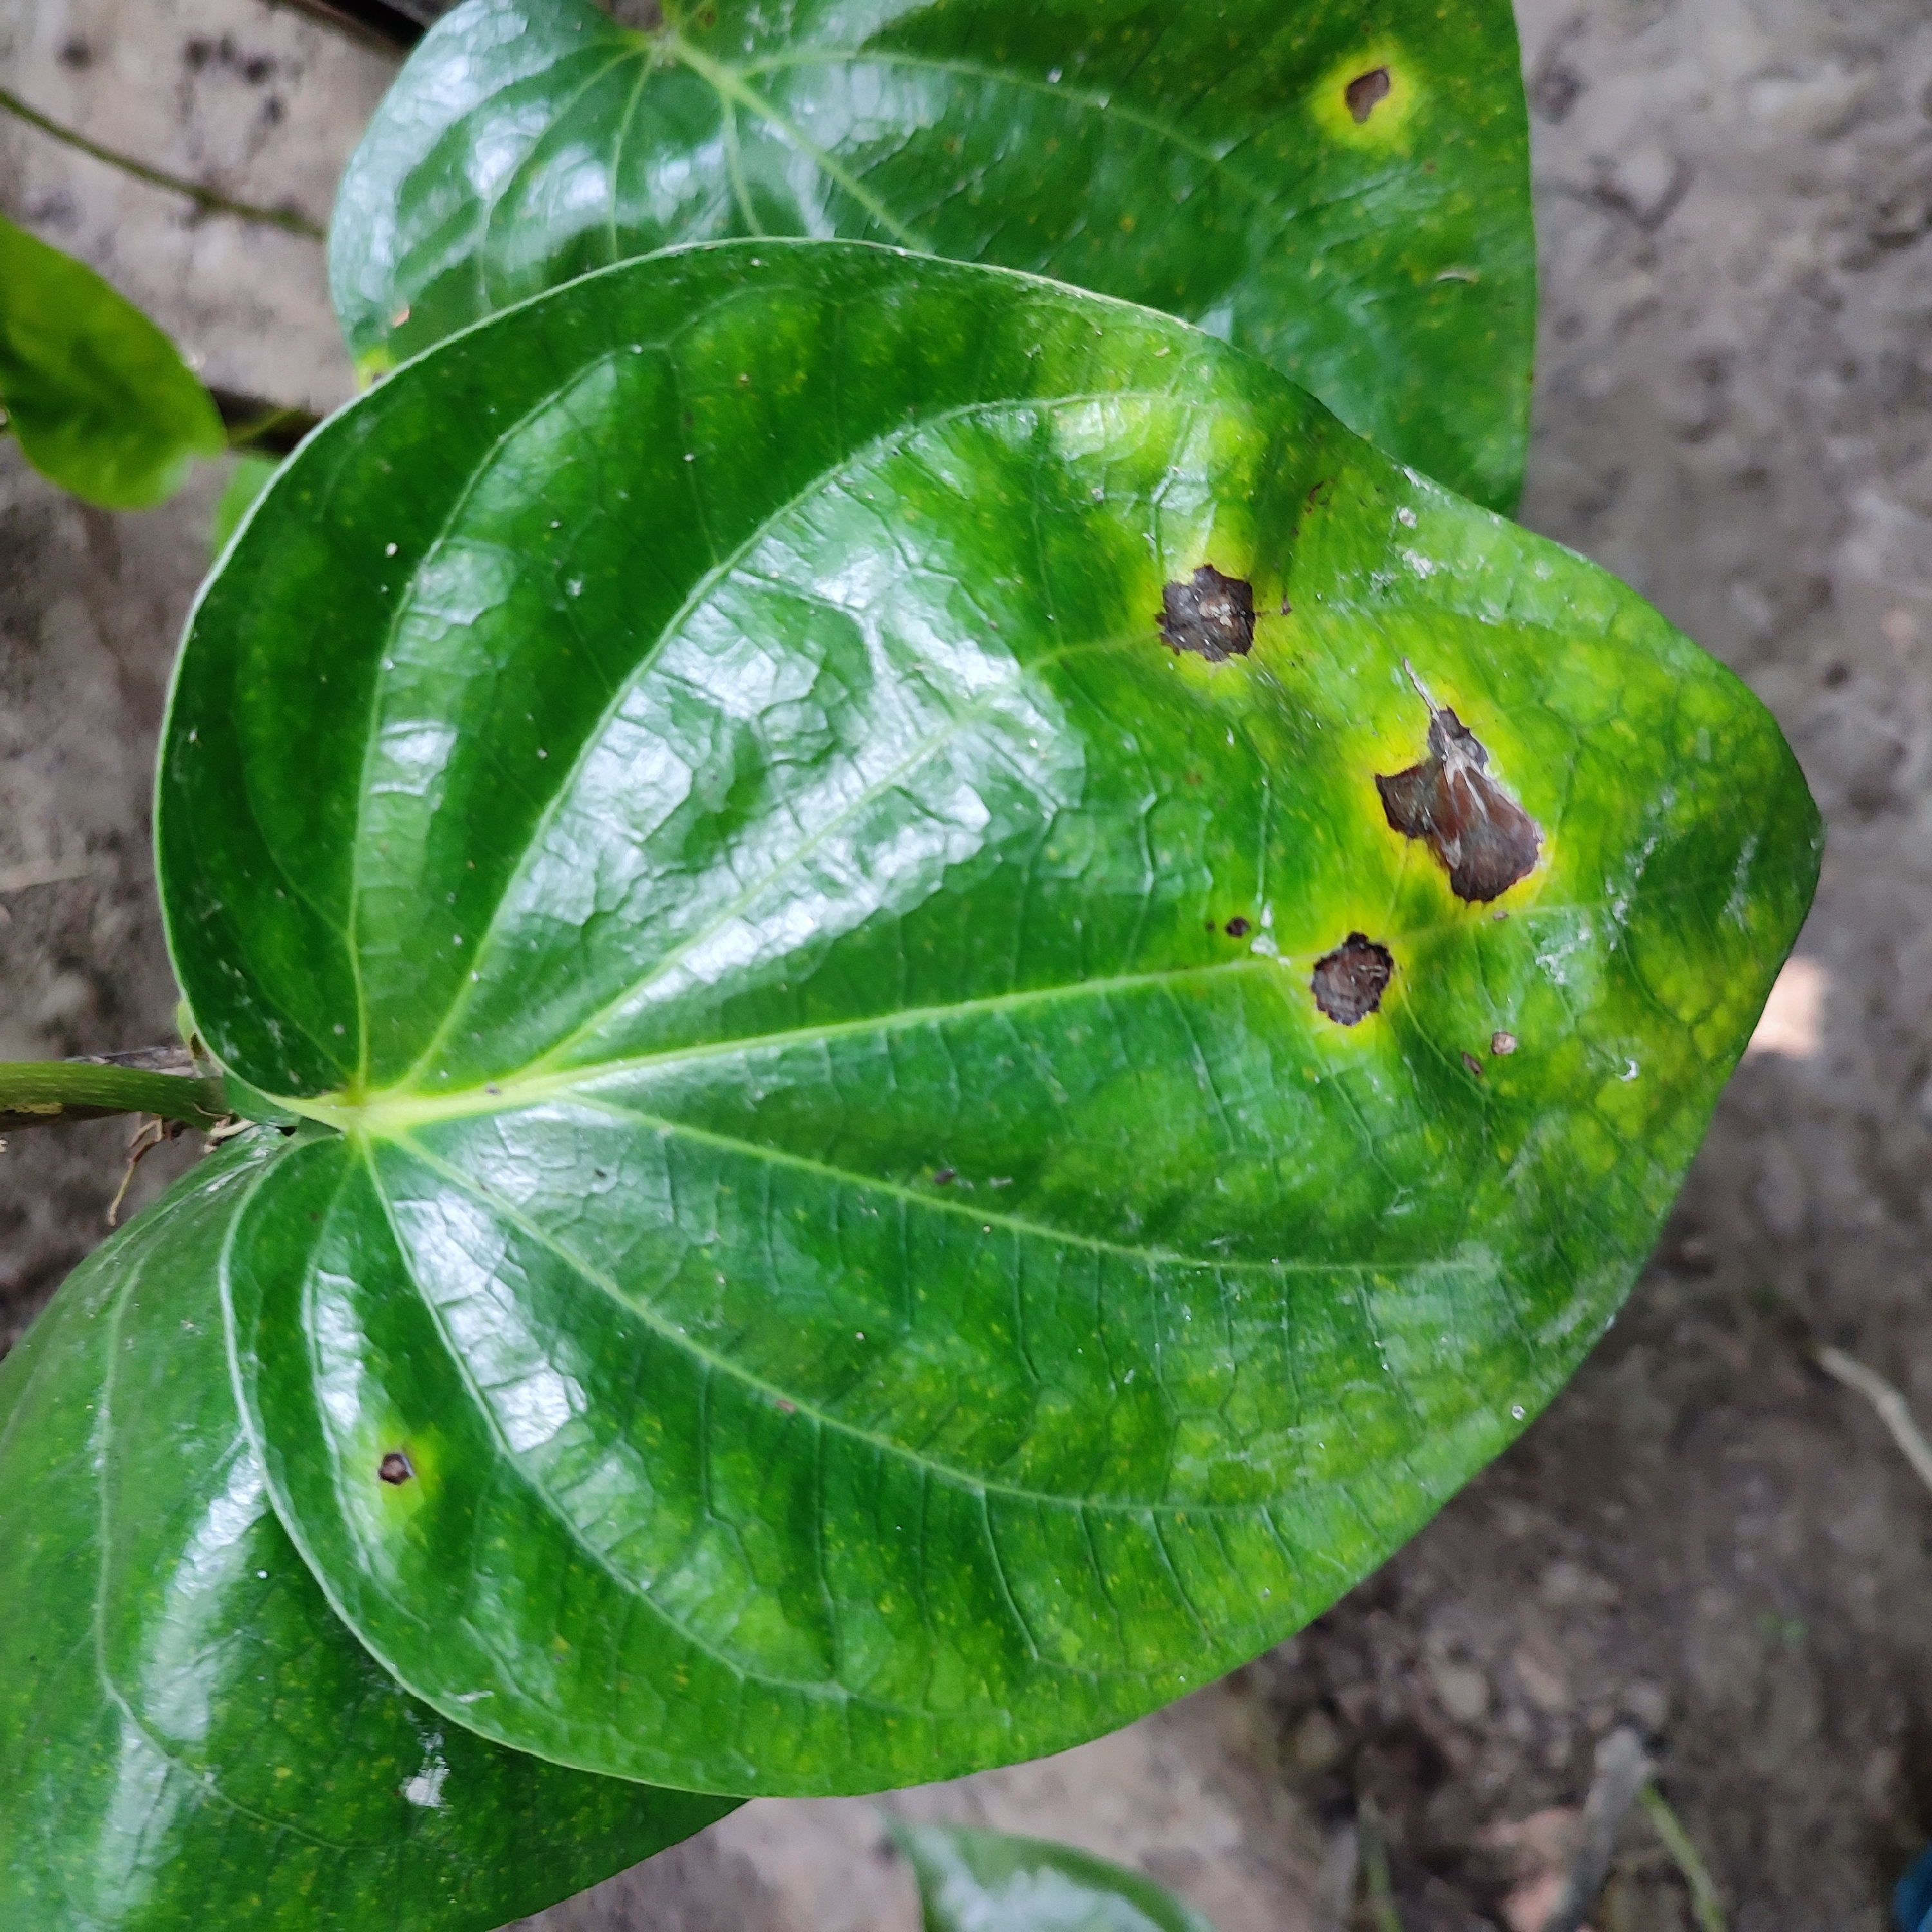
Label: Bacterial_Leaf_Disease